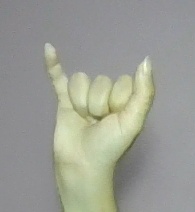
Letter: ya